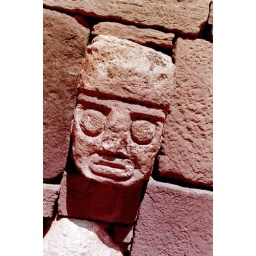
Closeup of carved stone tenon-head embedded in wall of Tiwanaku's Semi-subterranean Temple